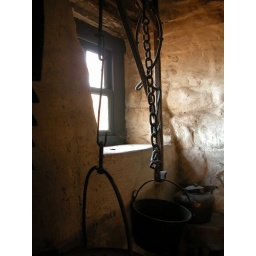
Cooking pots in the walk in fireplace at the John Chads house in Chadds Ford, PA